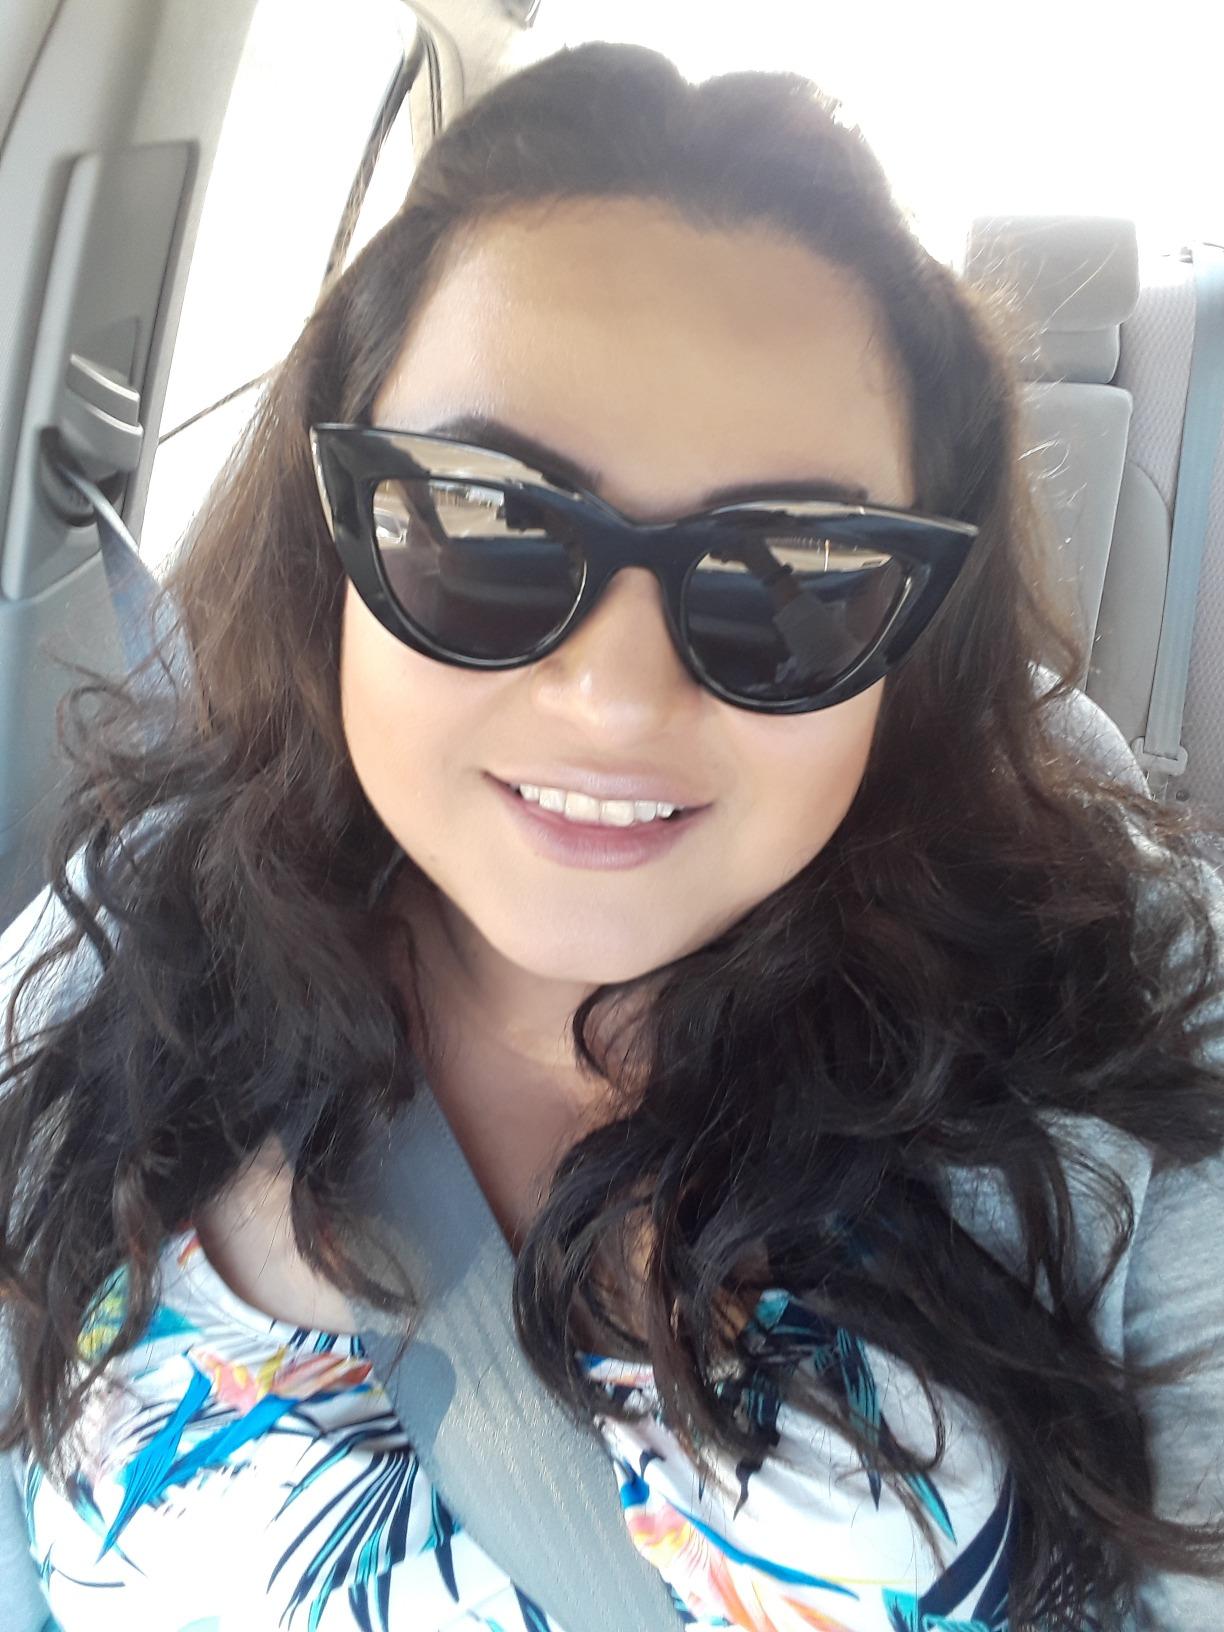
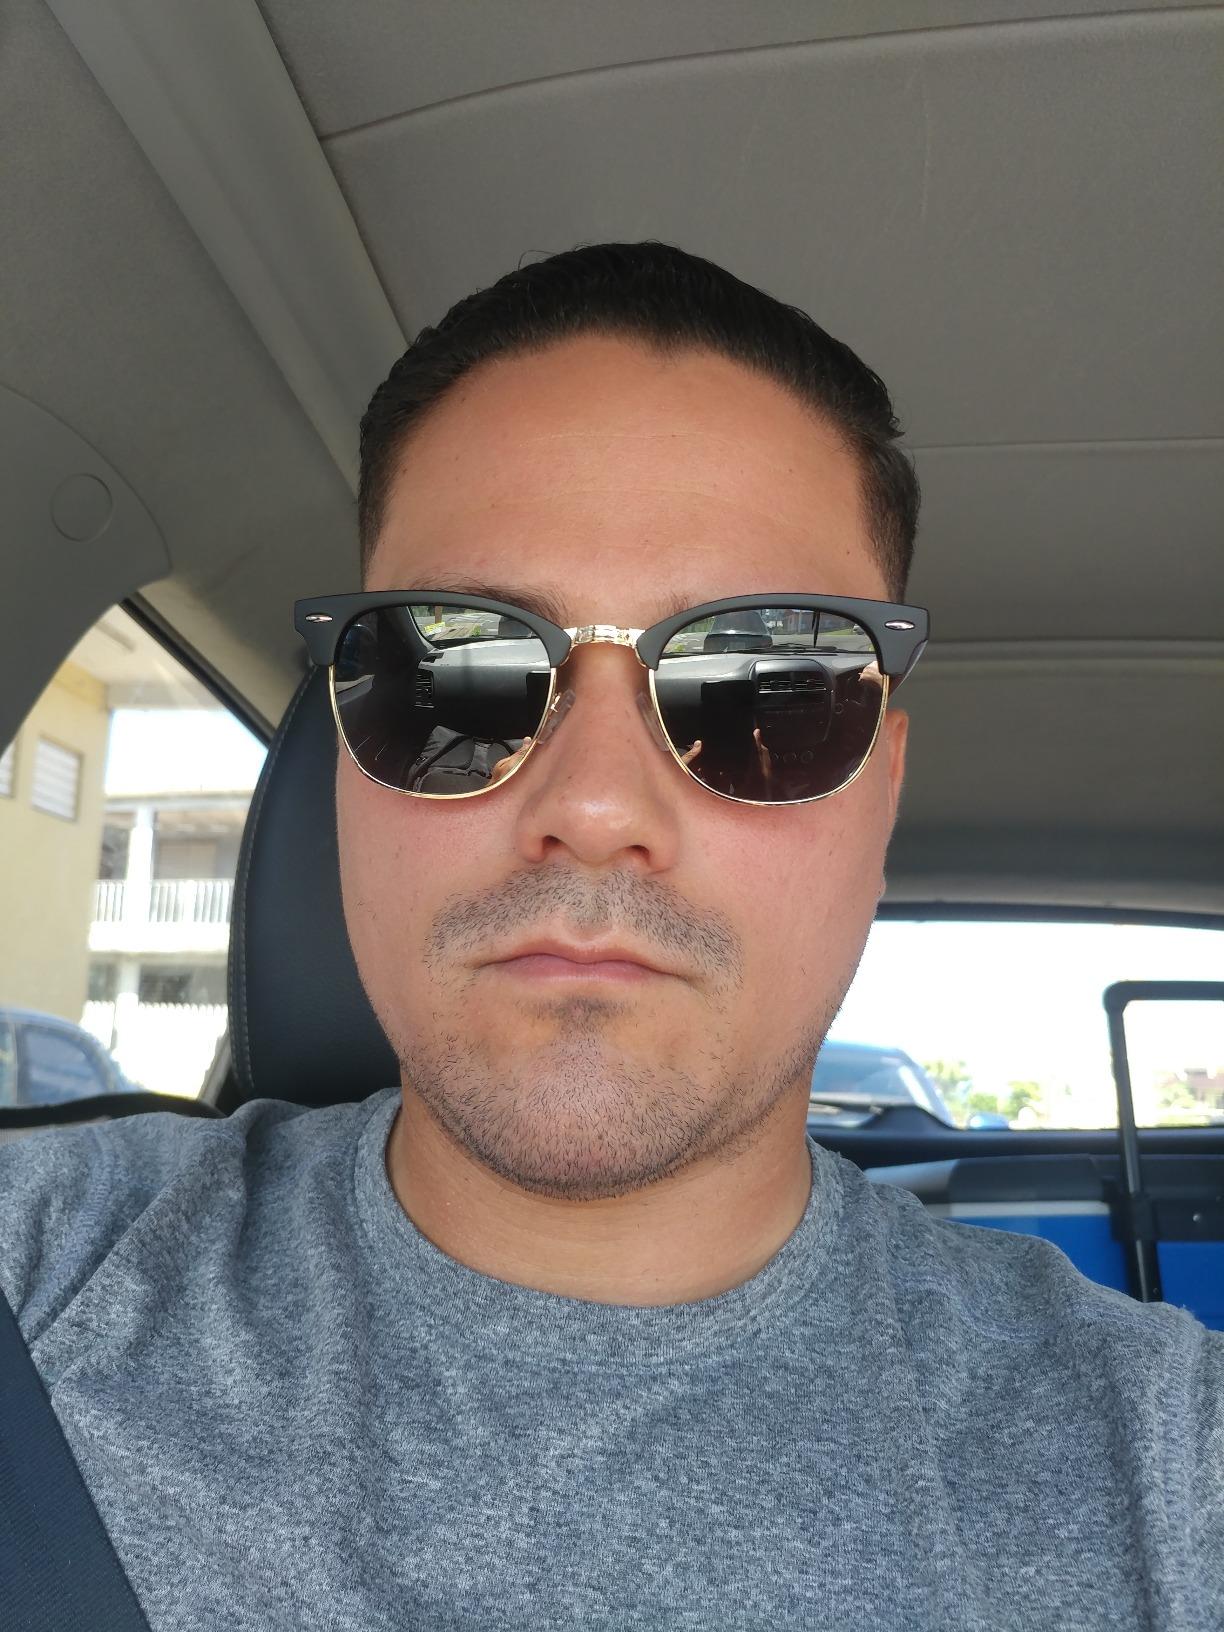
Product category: accessories_sunglasses
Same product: no